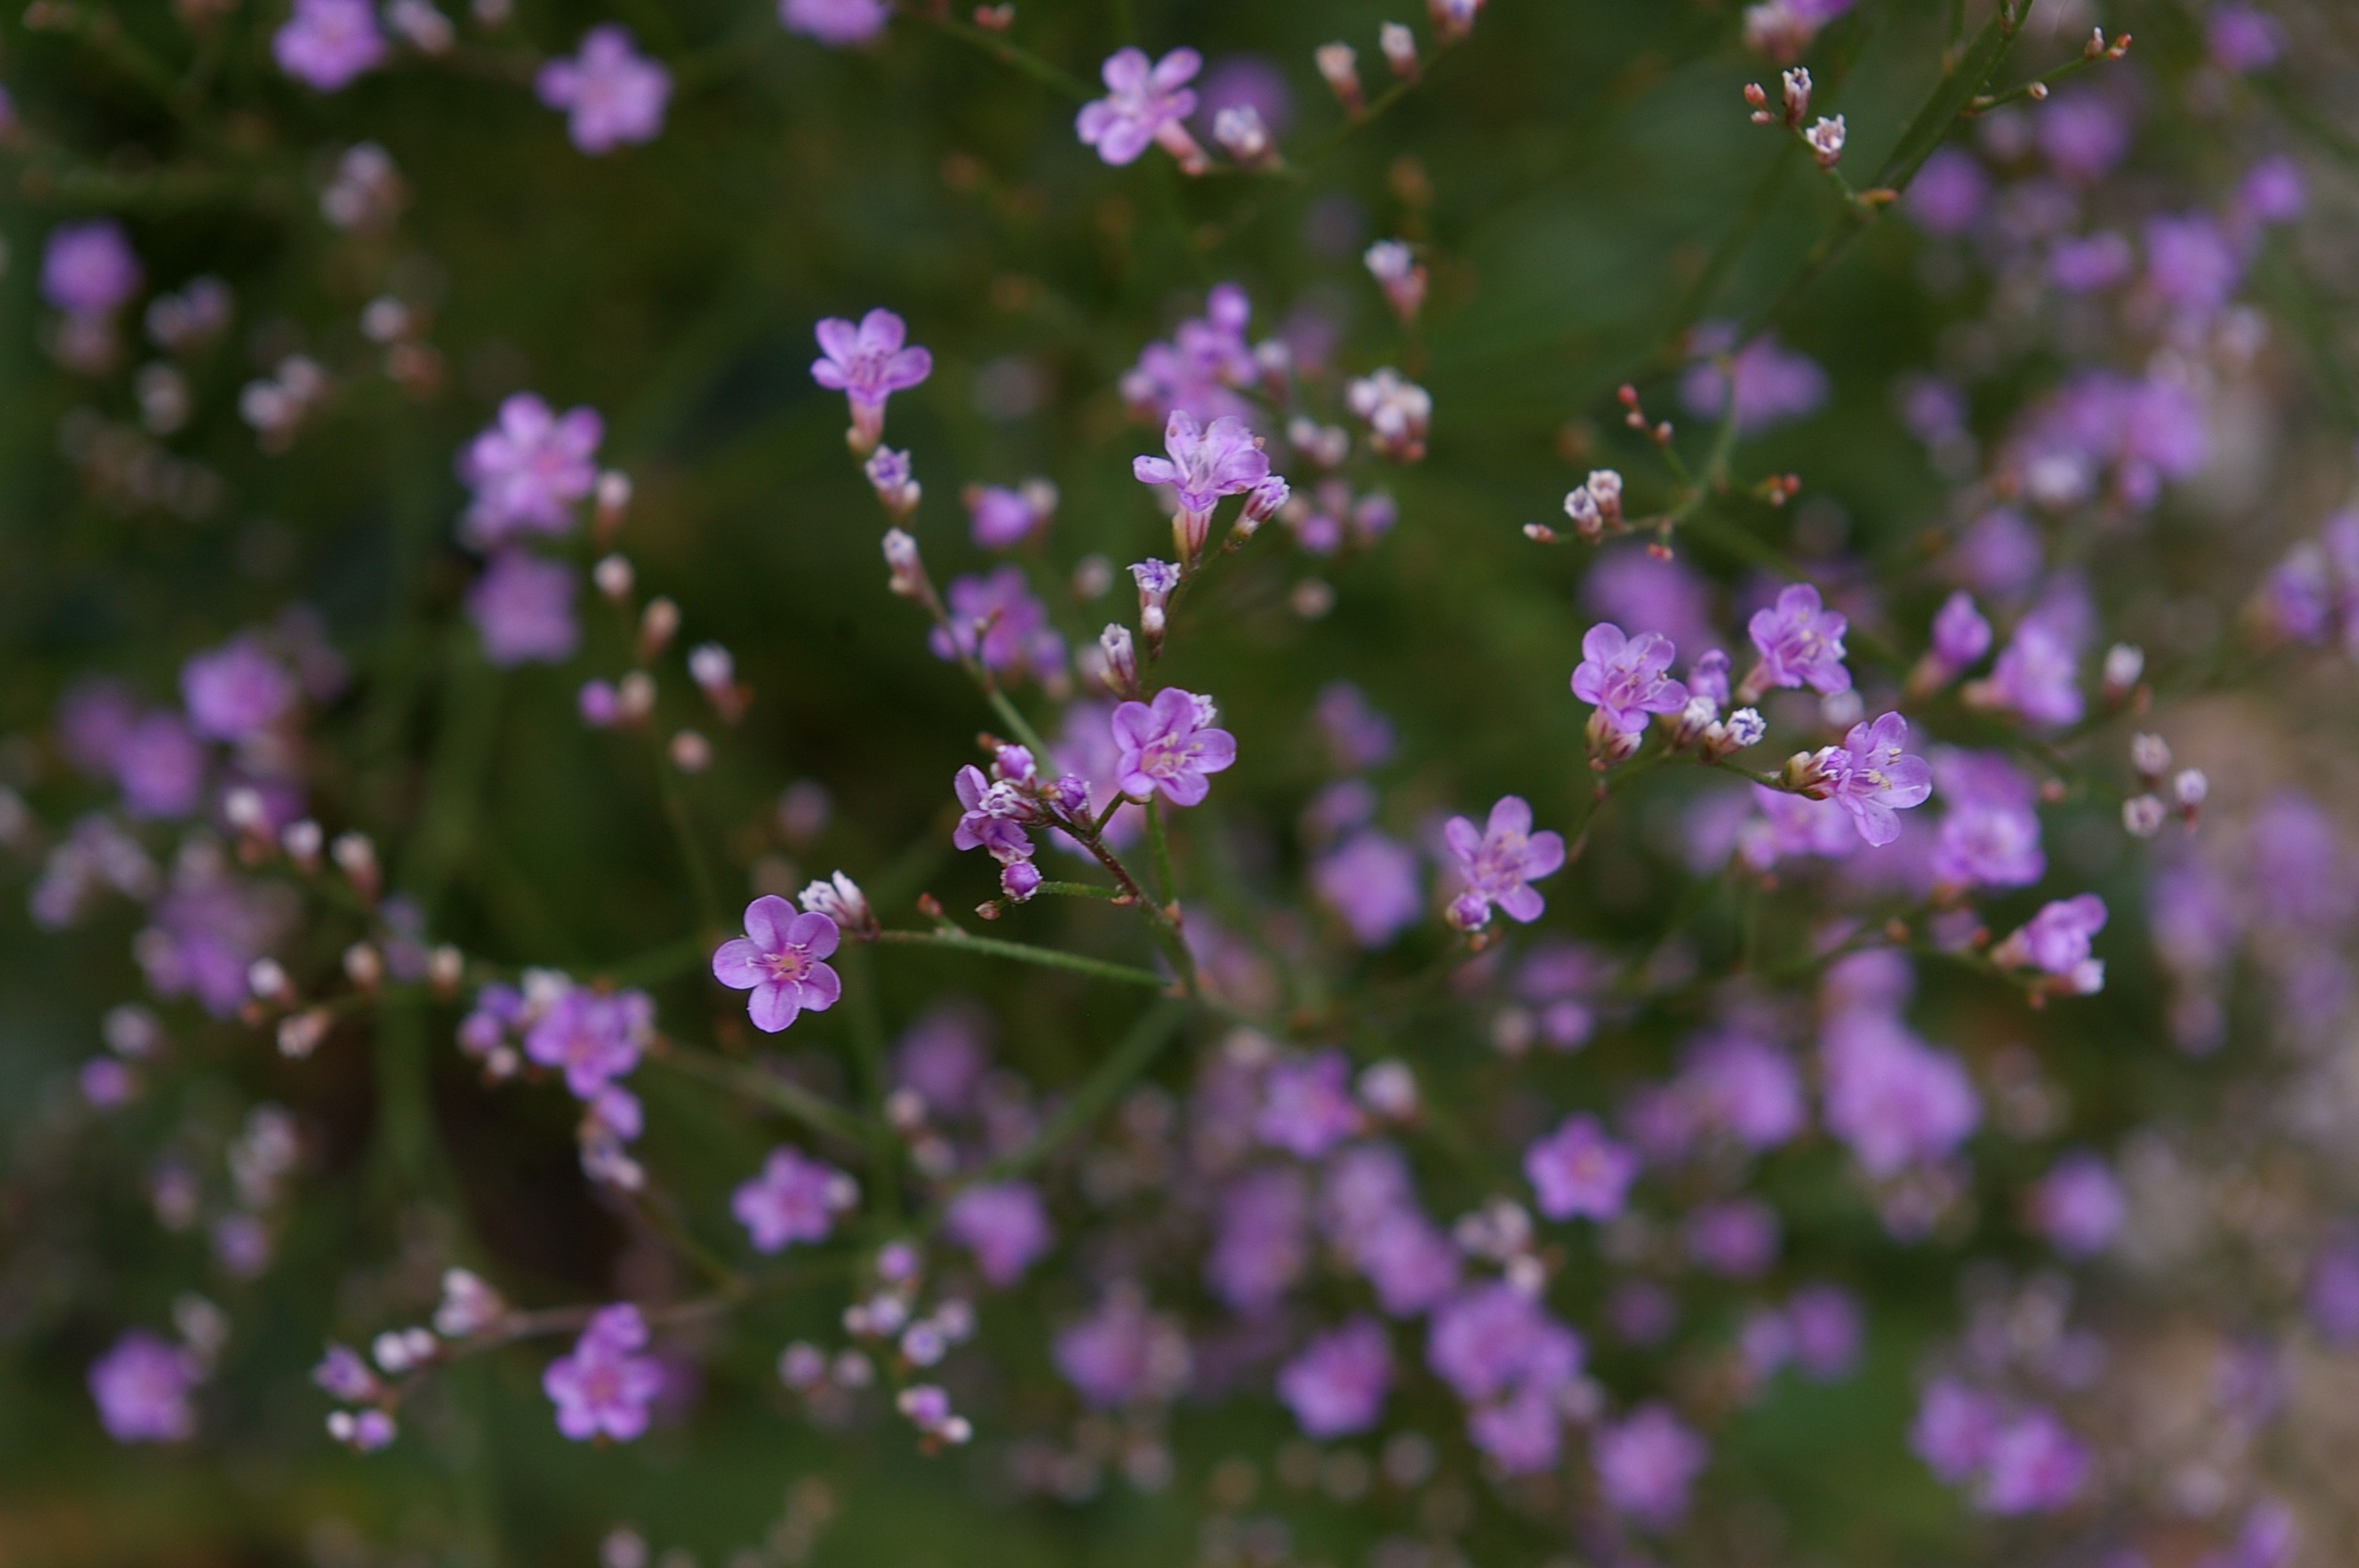
nature, blossom, plant, meadow, flower, purple, herb, color, botany, garden, flora, lavender, deco, wildflower, flower bed, background, bed, decorative, violet, tender, filigree, macro photography, flowering plant, trockenblume, summer flower, beach lilac, annual plant, land plant, english lavender, breckland thyme